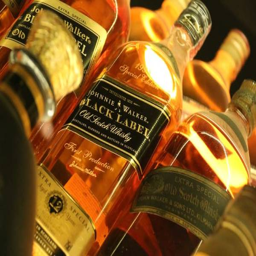
sample the whiskey for festivities